Squatting in Hamburg

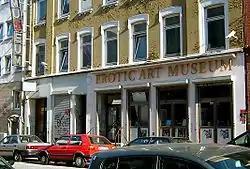
Exterior of building

After events in the European migrant crisis such as the 2013 Lampedusa migrant shipwreck, squats and social centres have mobilised to support migrants in Hamburg. People from the Lampedusa in Hamburg group cook at the Hafenstraße Volxküche. New occupations tend to be quickly evicted. Squatters at the former Erotic Art Museum on Bernhard-Nocht-Straße were evicted on the same night the place was occupied in 2010. As part of the Squatting Days festival in 2014, a house on Breiten Straße was briefly squatted.